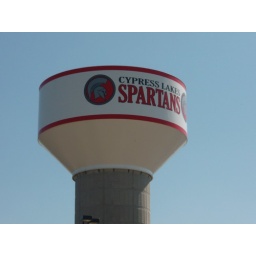
logo that I designed for a water tower in cypress texas